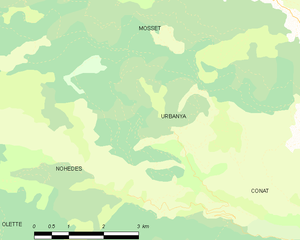
Urbanya
Kort over kommunen
Kort over kommunen
Urbanya er en by og kommune i departementet Pyrénées-Orientales i Sydfrankrig.